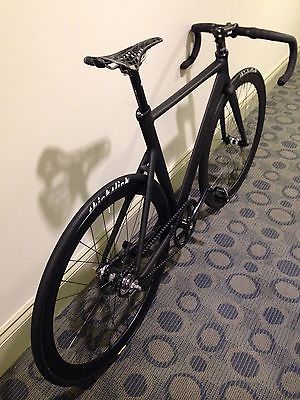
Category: bicycle